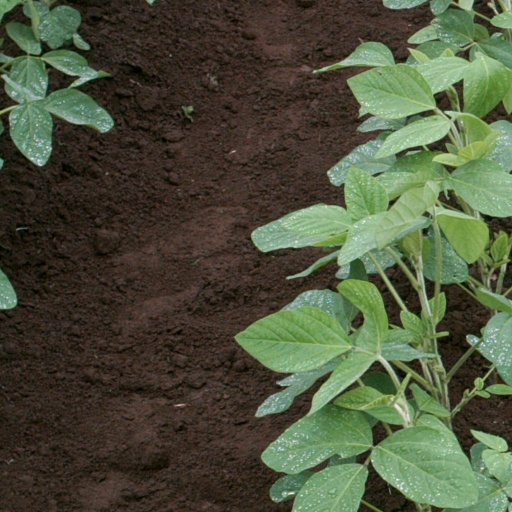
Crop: soybean